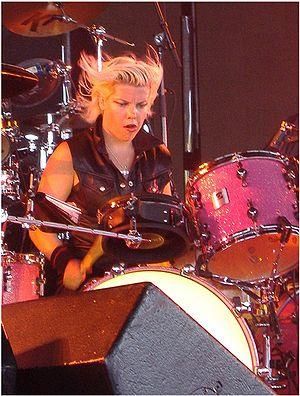
Samantha Maloney est une batteuse de rock américaine, née le 11 décembre 1975 à New York. Elle rejoint le groupe Hole en 1998 pour remplacer la batteuse Patty Schemel. Le groupe se dissout en 2002.